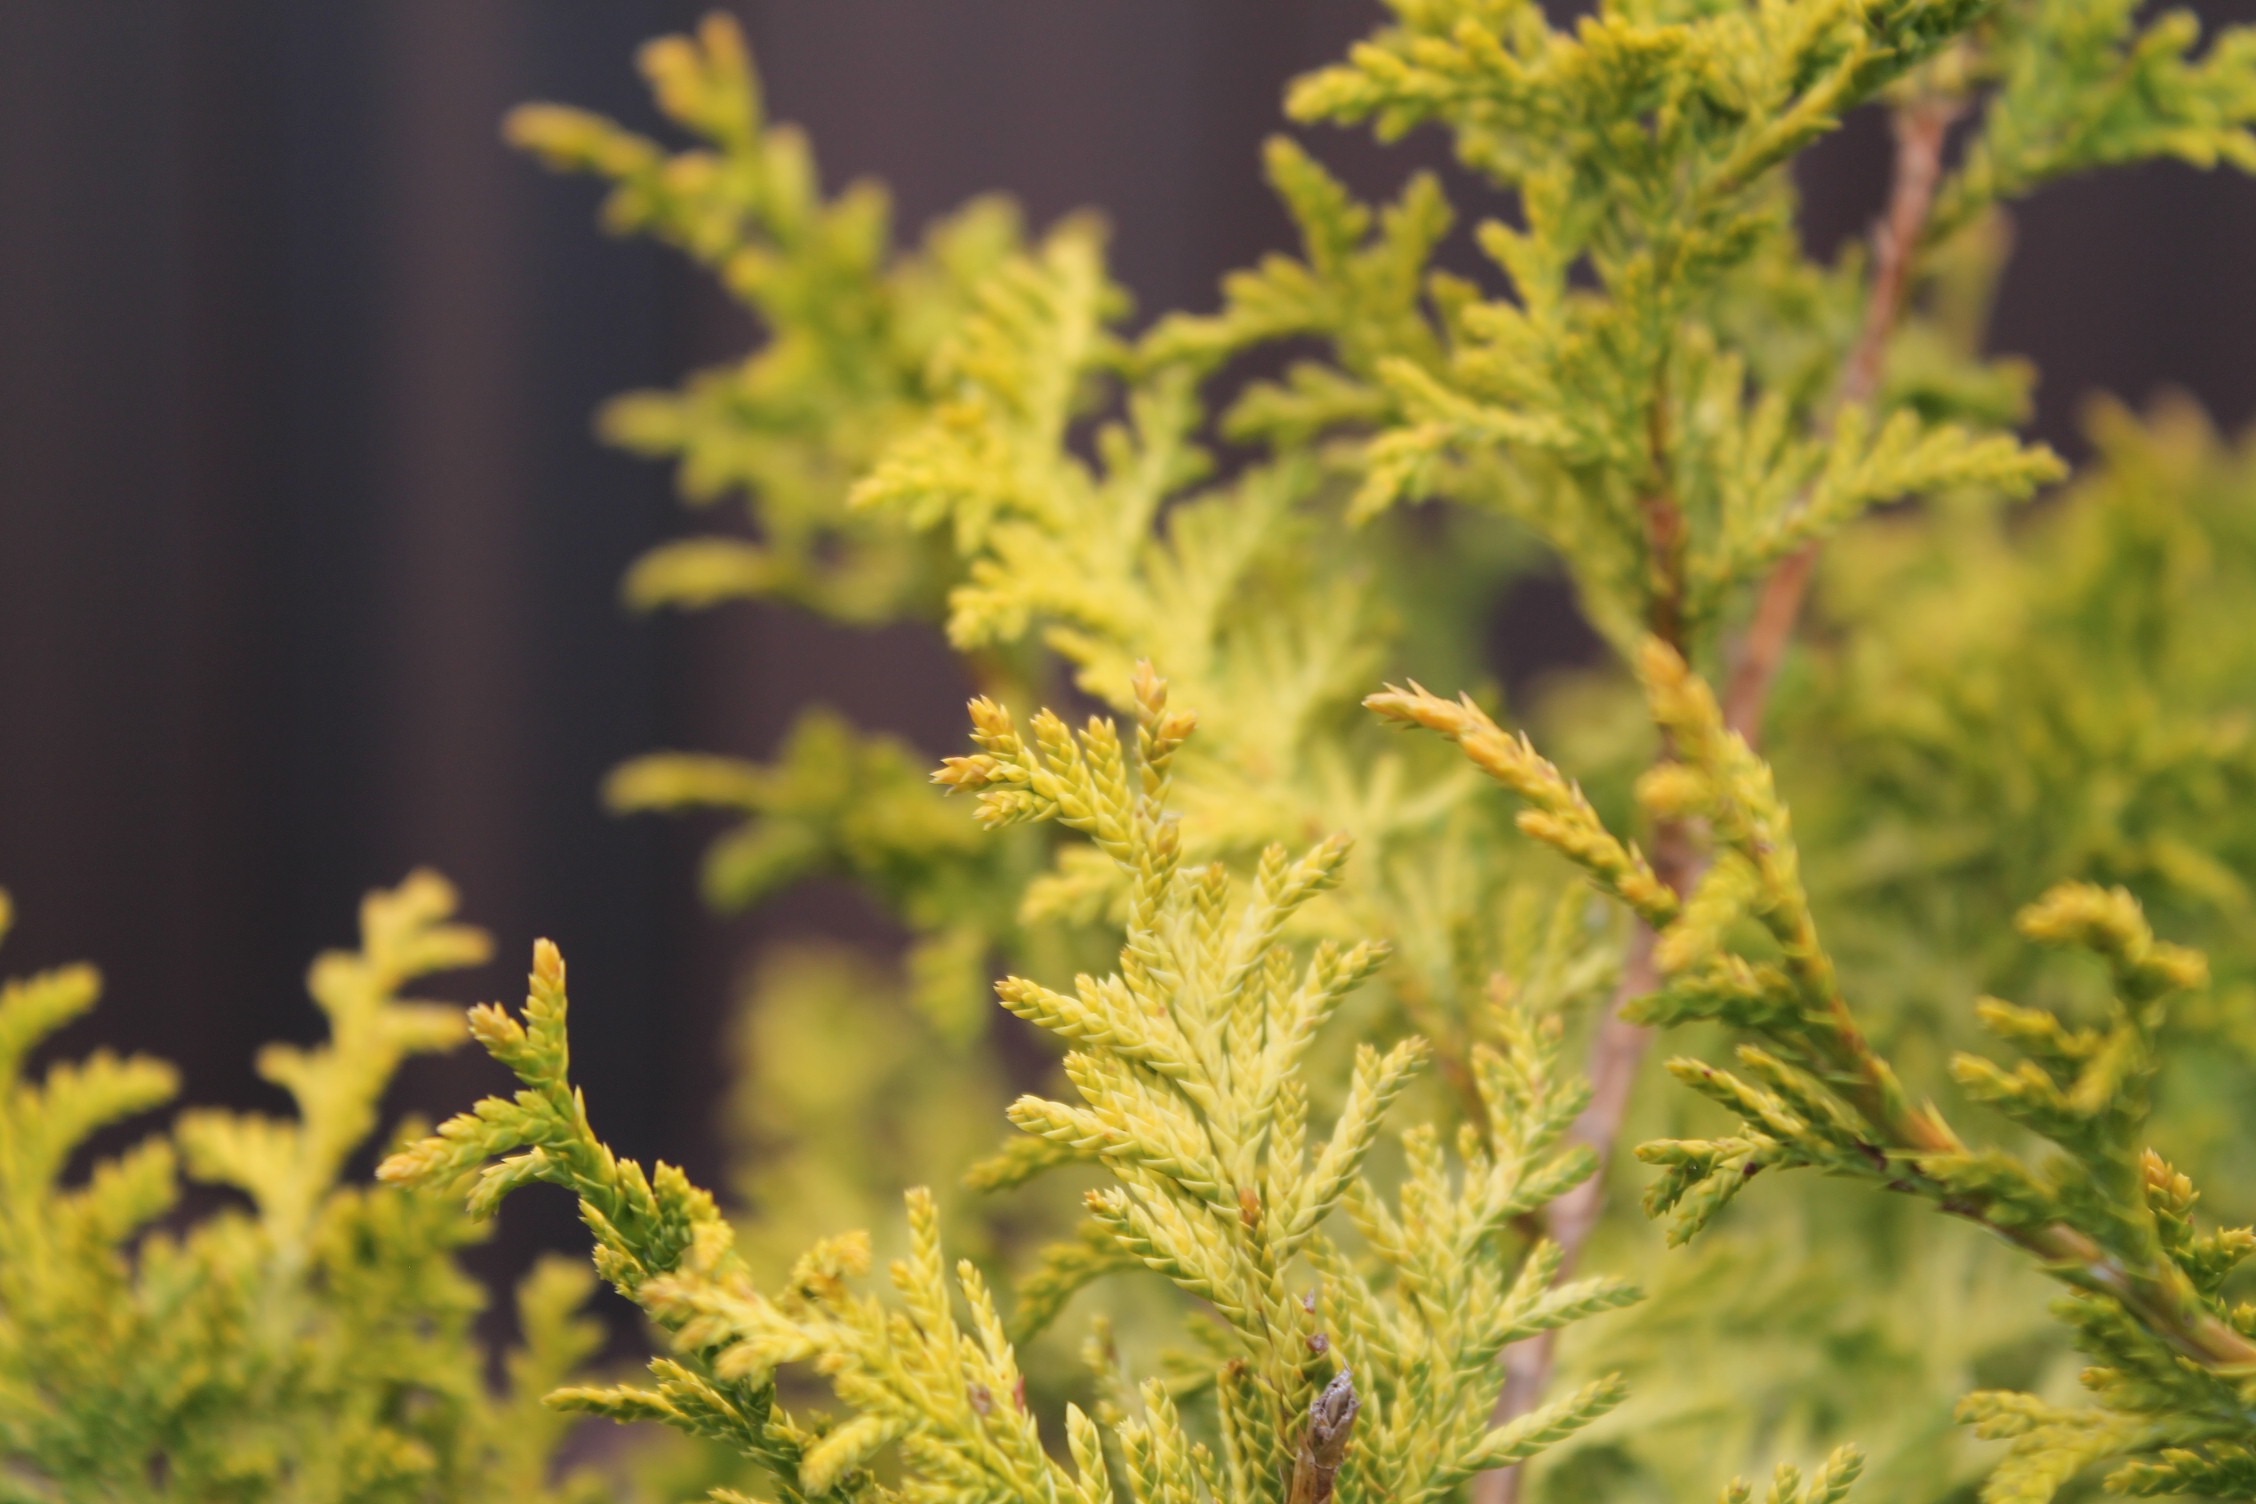
tree, branch, plant, leaf, flower, herb, produce, flora, shrub, mimosa, macro photography, flowering plant, grass family, woody plant, land plant